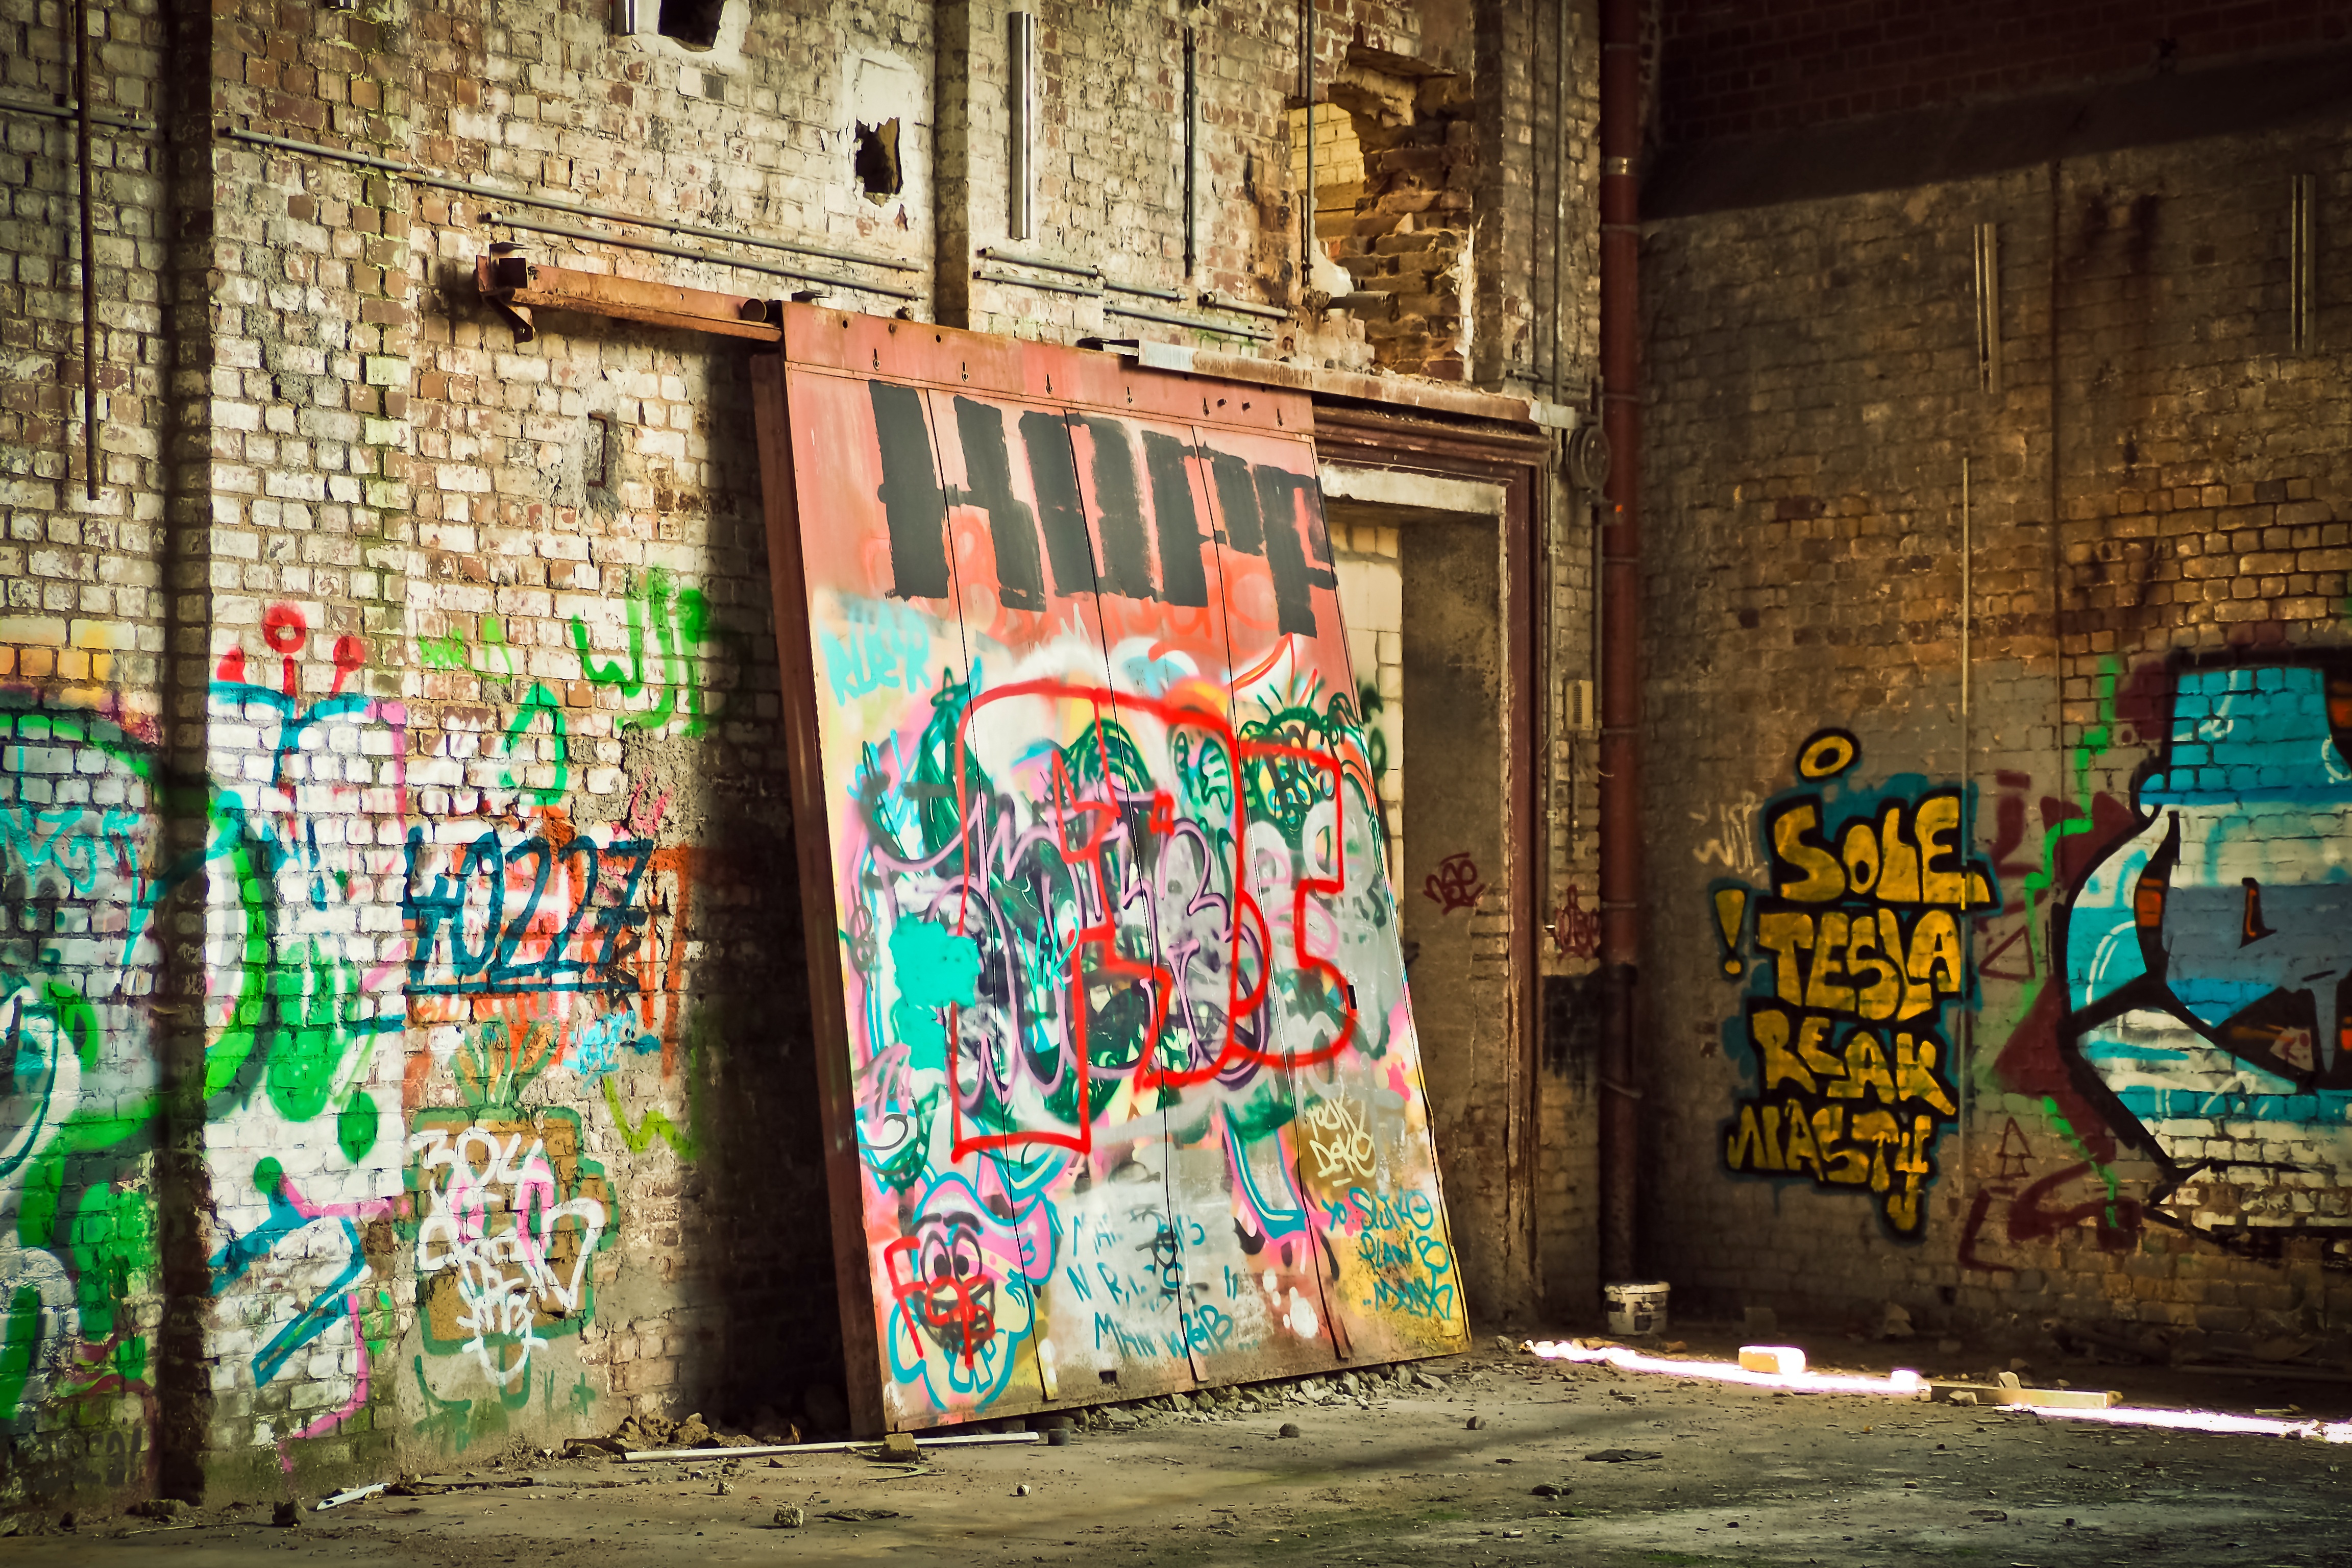
road, street, building, old, city, atmosphere, urban, wall, hall, color, broken, factory, industry, decay, ruin, old building, graffiti, street art, art, transience, infrastructure, dilapidated, mural, destruction, mood, past, forget, transient, leave, neighbourhood, industrial plant, lost places, pforphoto, break up, industrial building, factory building, lapsed, old factory, ailing, morbid, run down, dusseldorf, industrial landscape, old factory building, urban area